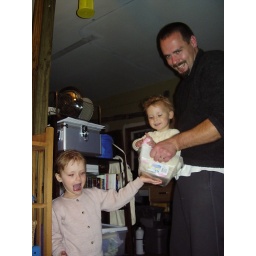
Babes in boxes bounce to bed